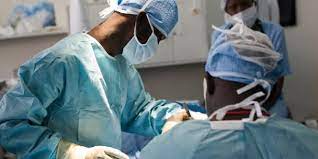
Nataal bii ngeen ma yónnee, gis naa ci biir nataal bi ñu nekk barabu pajukaay. Mel ni dañoo sol ay mbubb yu bëlë, takk ay mbaxane ca kaw tiim ag nit.